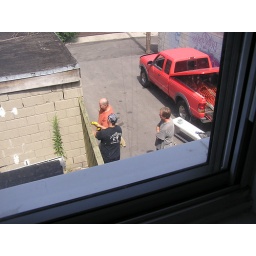
Big men building a fence under the nursery